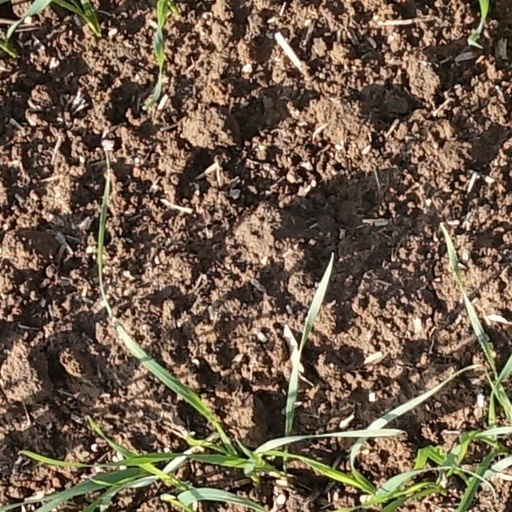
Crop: wheat